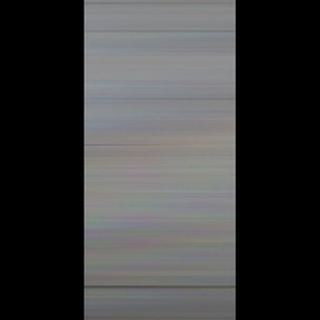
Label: sugarcane_yellow_leaf_disease